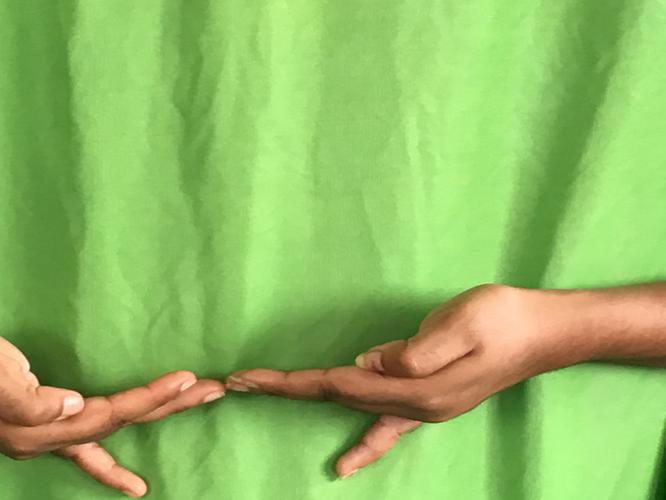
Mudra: Khatva
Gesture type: double_hand